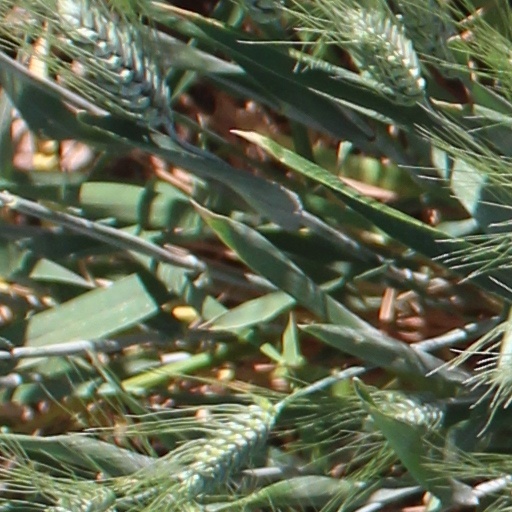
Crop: wheat